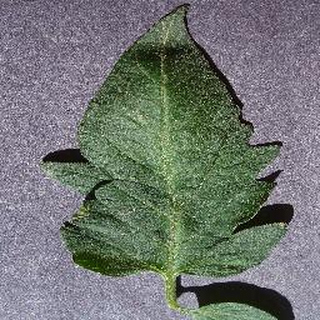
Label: healthy_tomato